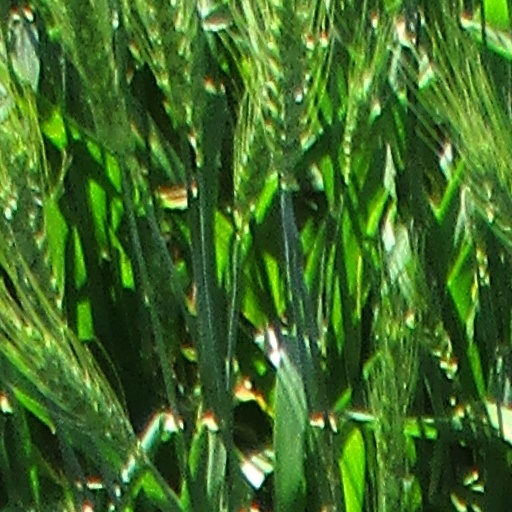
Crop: wheat